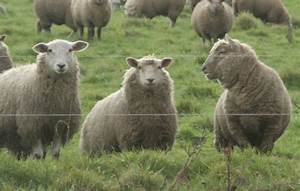
Label: sheep